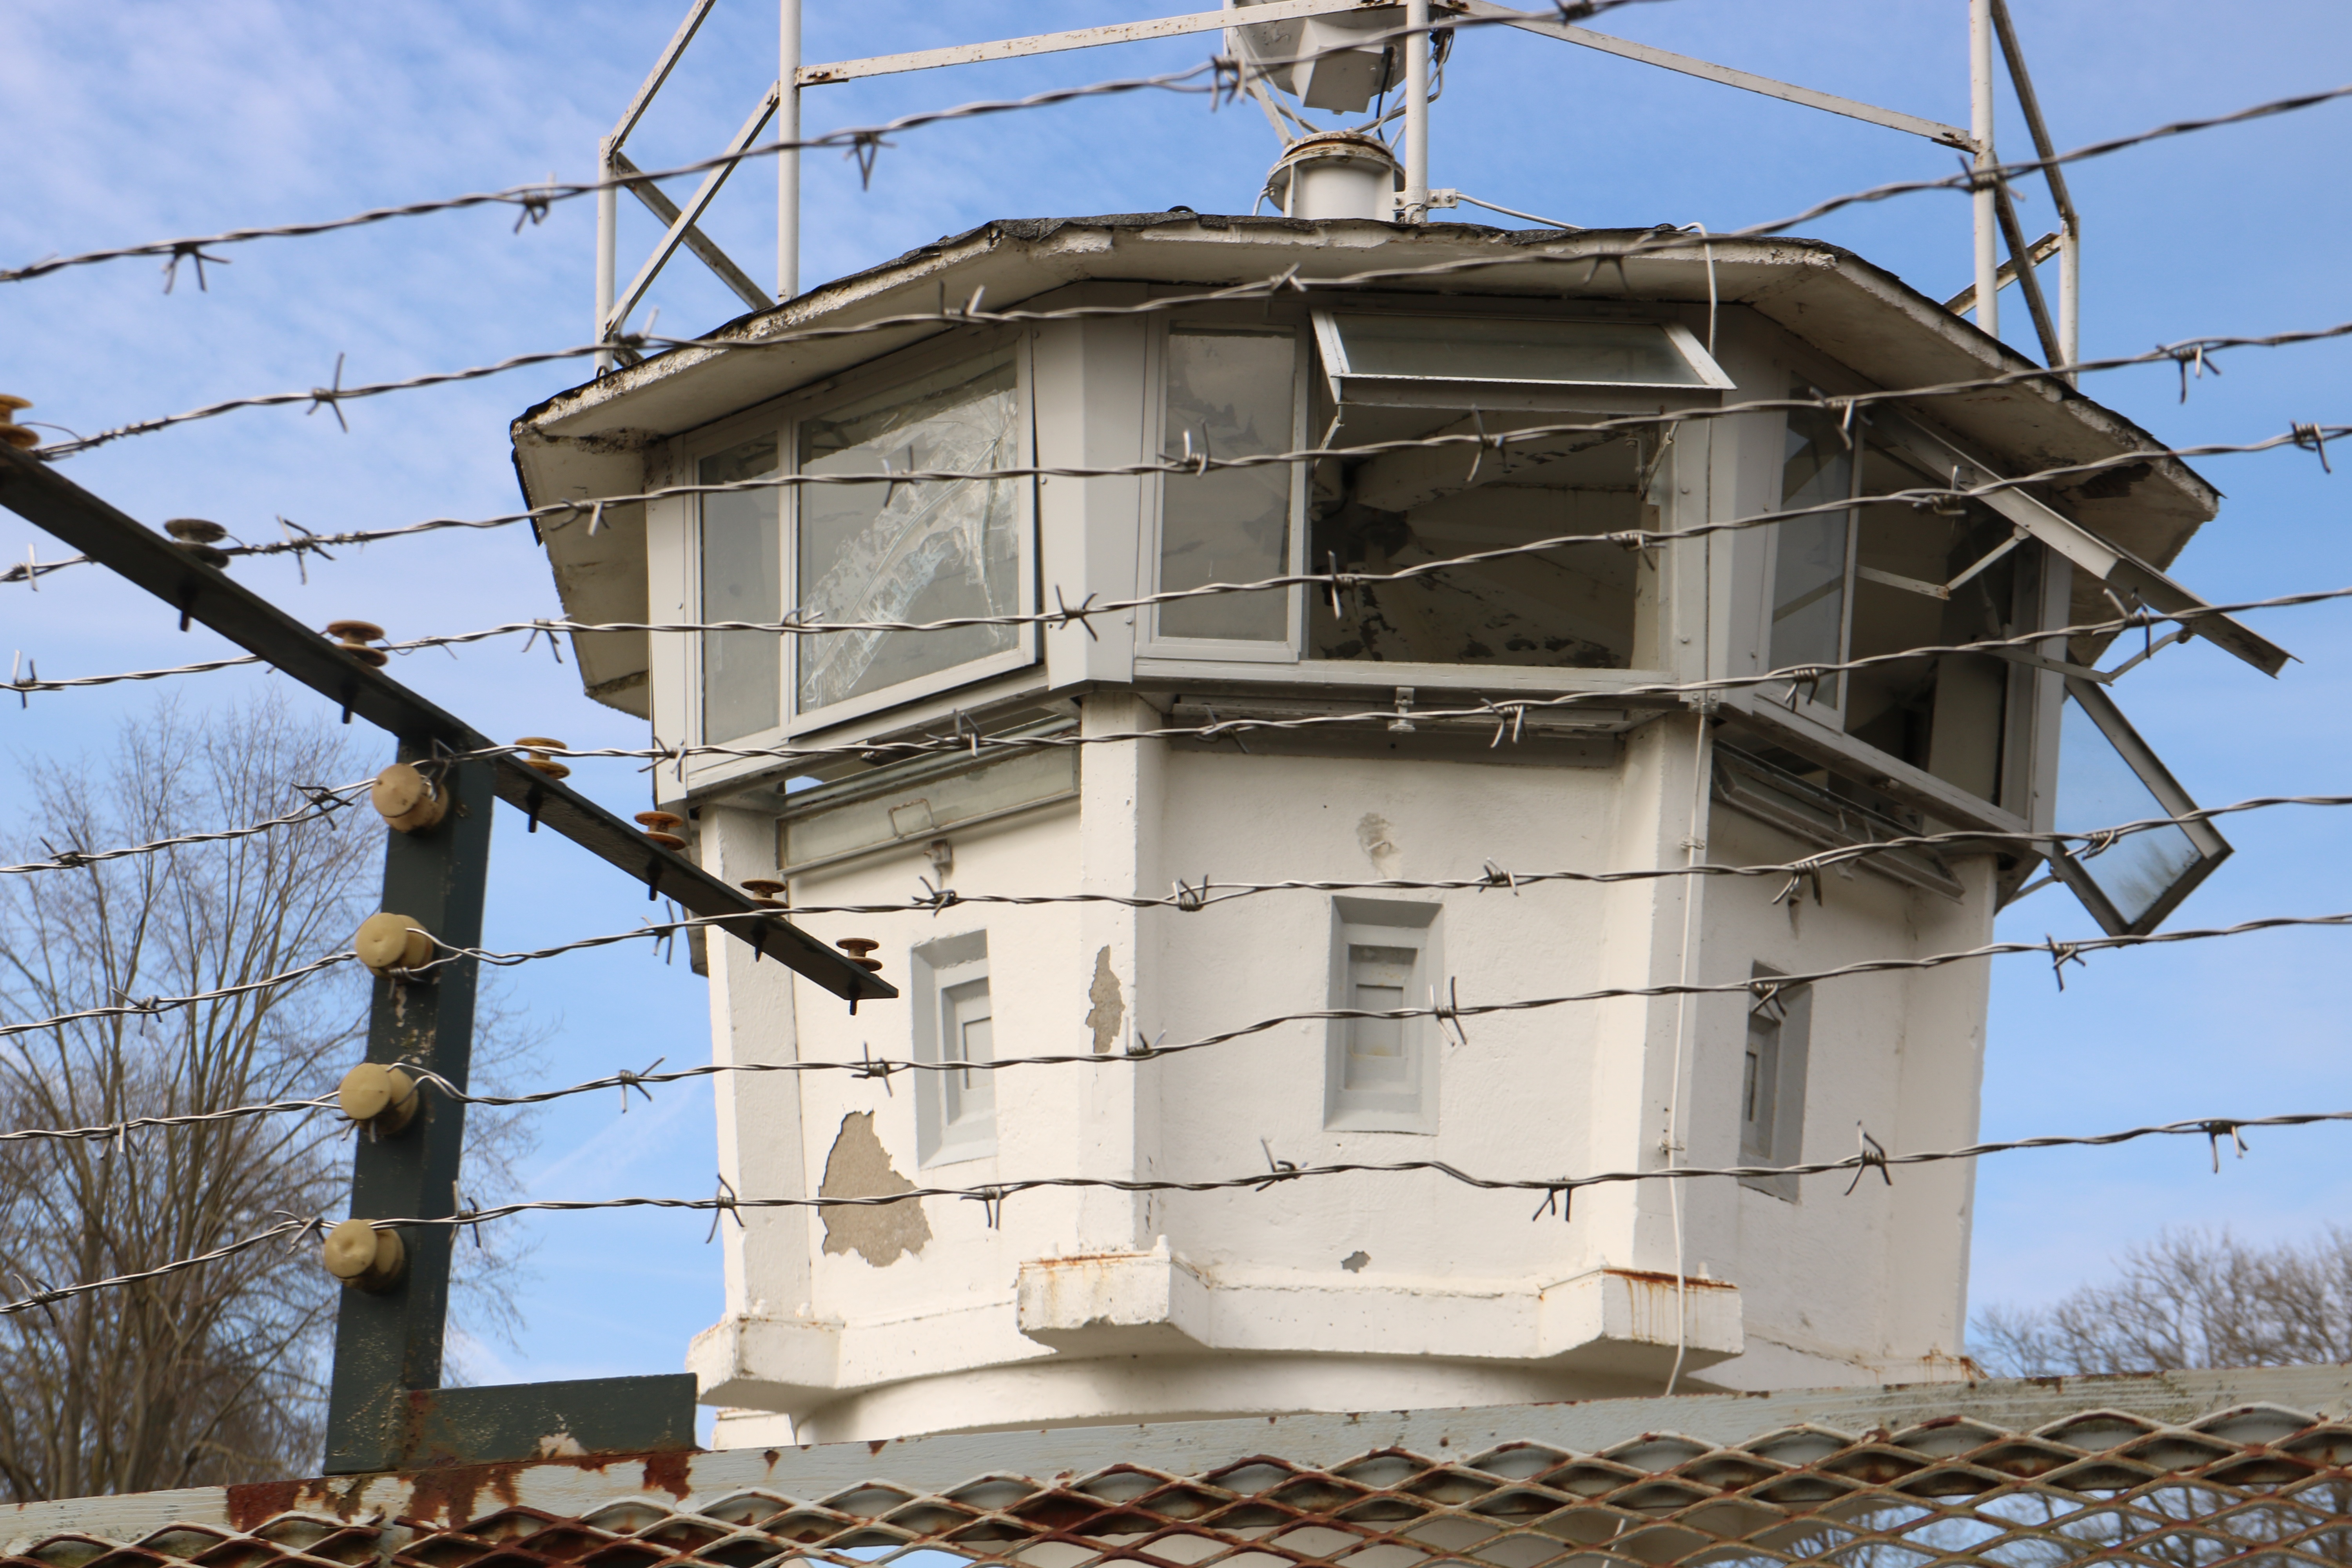
fence, barbed wire, building, wire, tower, freedom, security, mill, barrier, protection, border, risk, demarcation, exclusion, federal republic of germany, gdr border, border tower